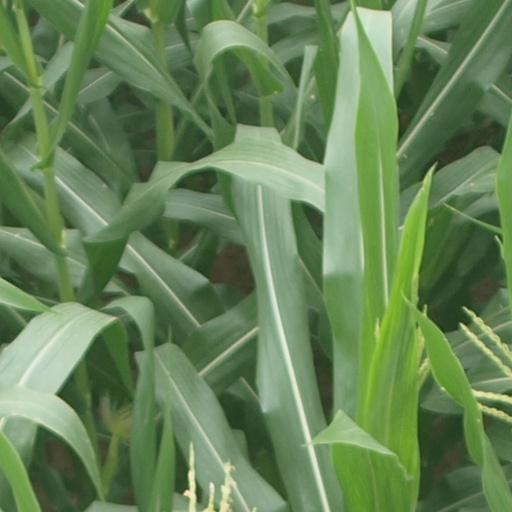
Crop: maize; corn